Danamandıra

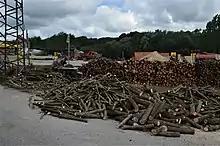
Firewood preparing in Damandıra.

The main economy of the village is agriculture, animal husbandry and forestry. The arable land area of the village stretching over is less than in the surrounding villages. There is a yogurt dairy and a cheese dairy in the village. The dairy products are sold even to high-class hotels. As of 2007, there were 671 dairy cattle (dairy cows and buffalos) and 251 sheep as livestock. In addition to diverse vegetables to meet the needs of the villagers, plants such as common bean, wheat and corn are grown. A coppiced forest of mostly oak trees covering provides firewood and trade goods for the villagers. Charcoal produced by pyrolysis process of oak wood from Danamandıra forests is considered a high-quality product for barbecue.